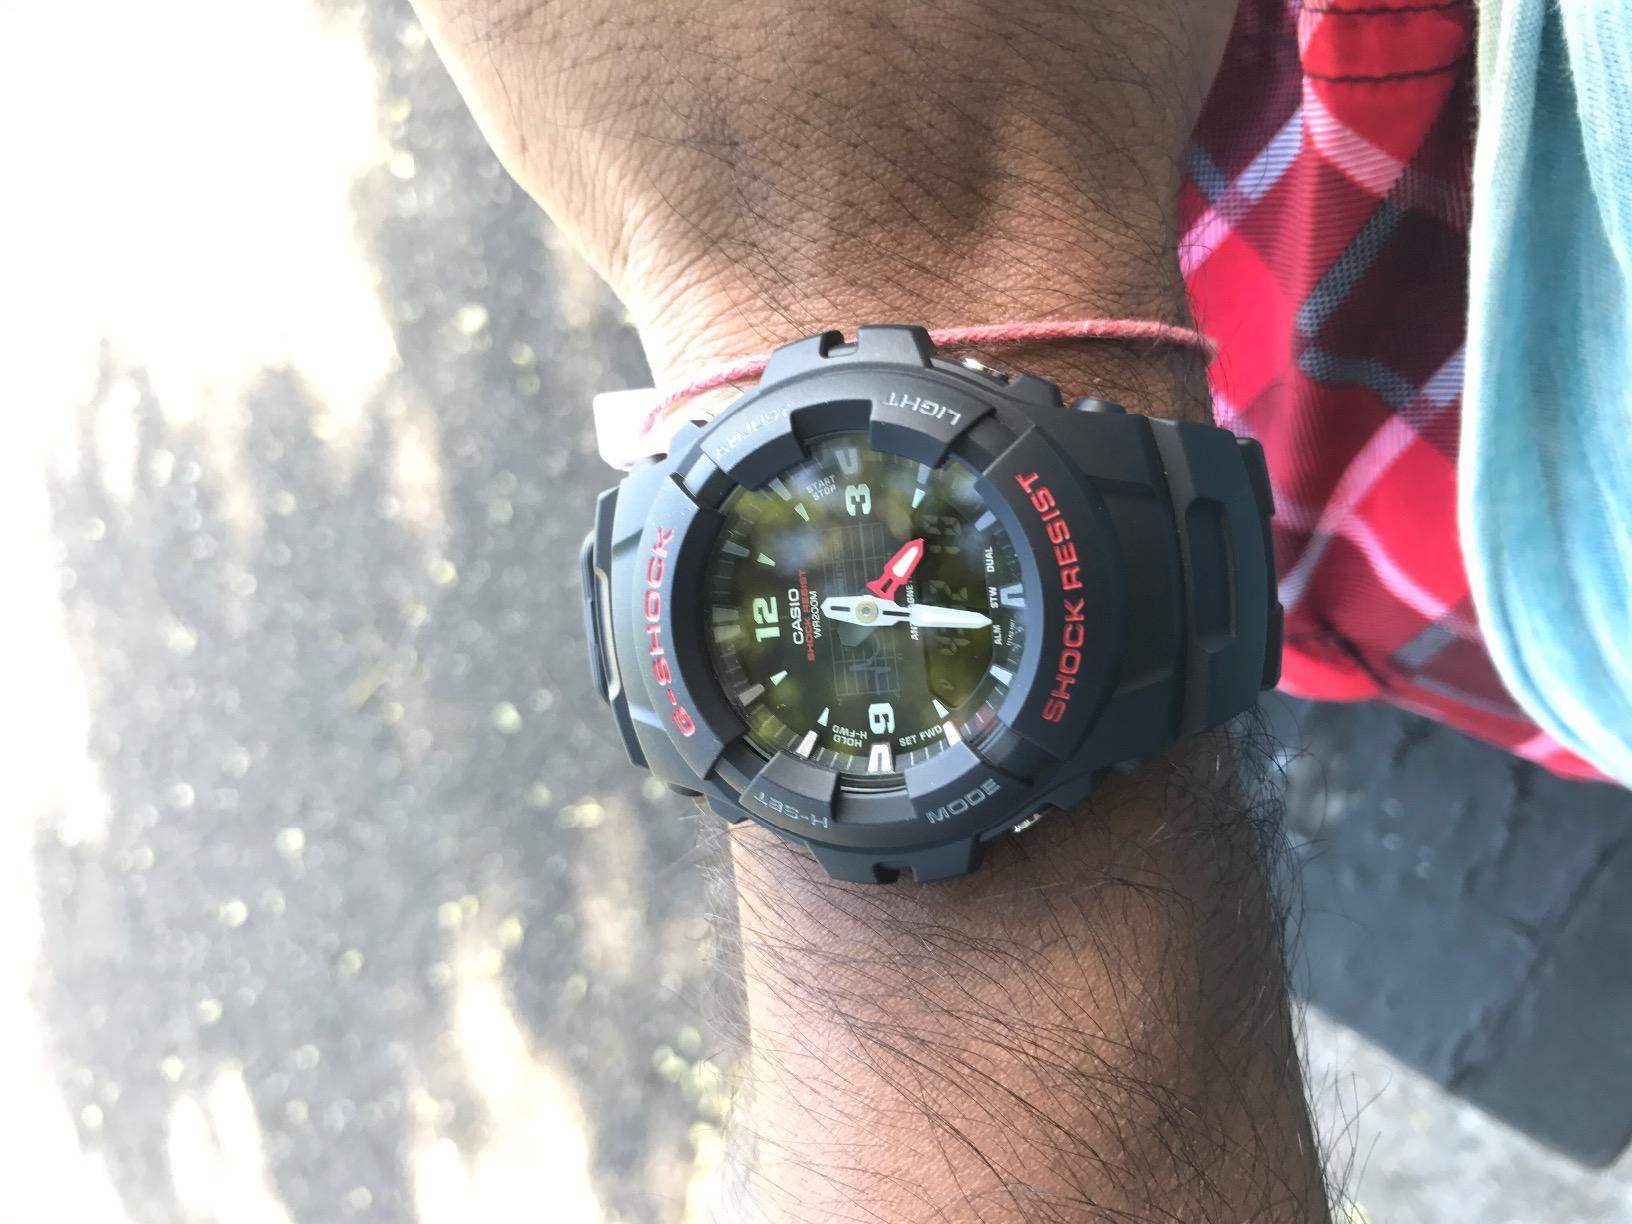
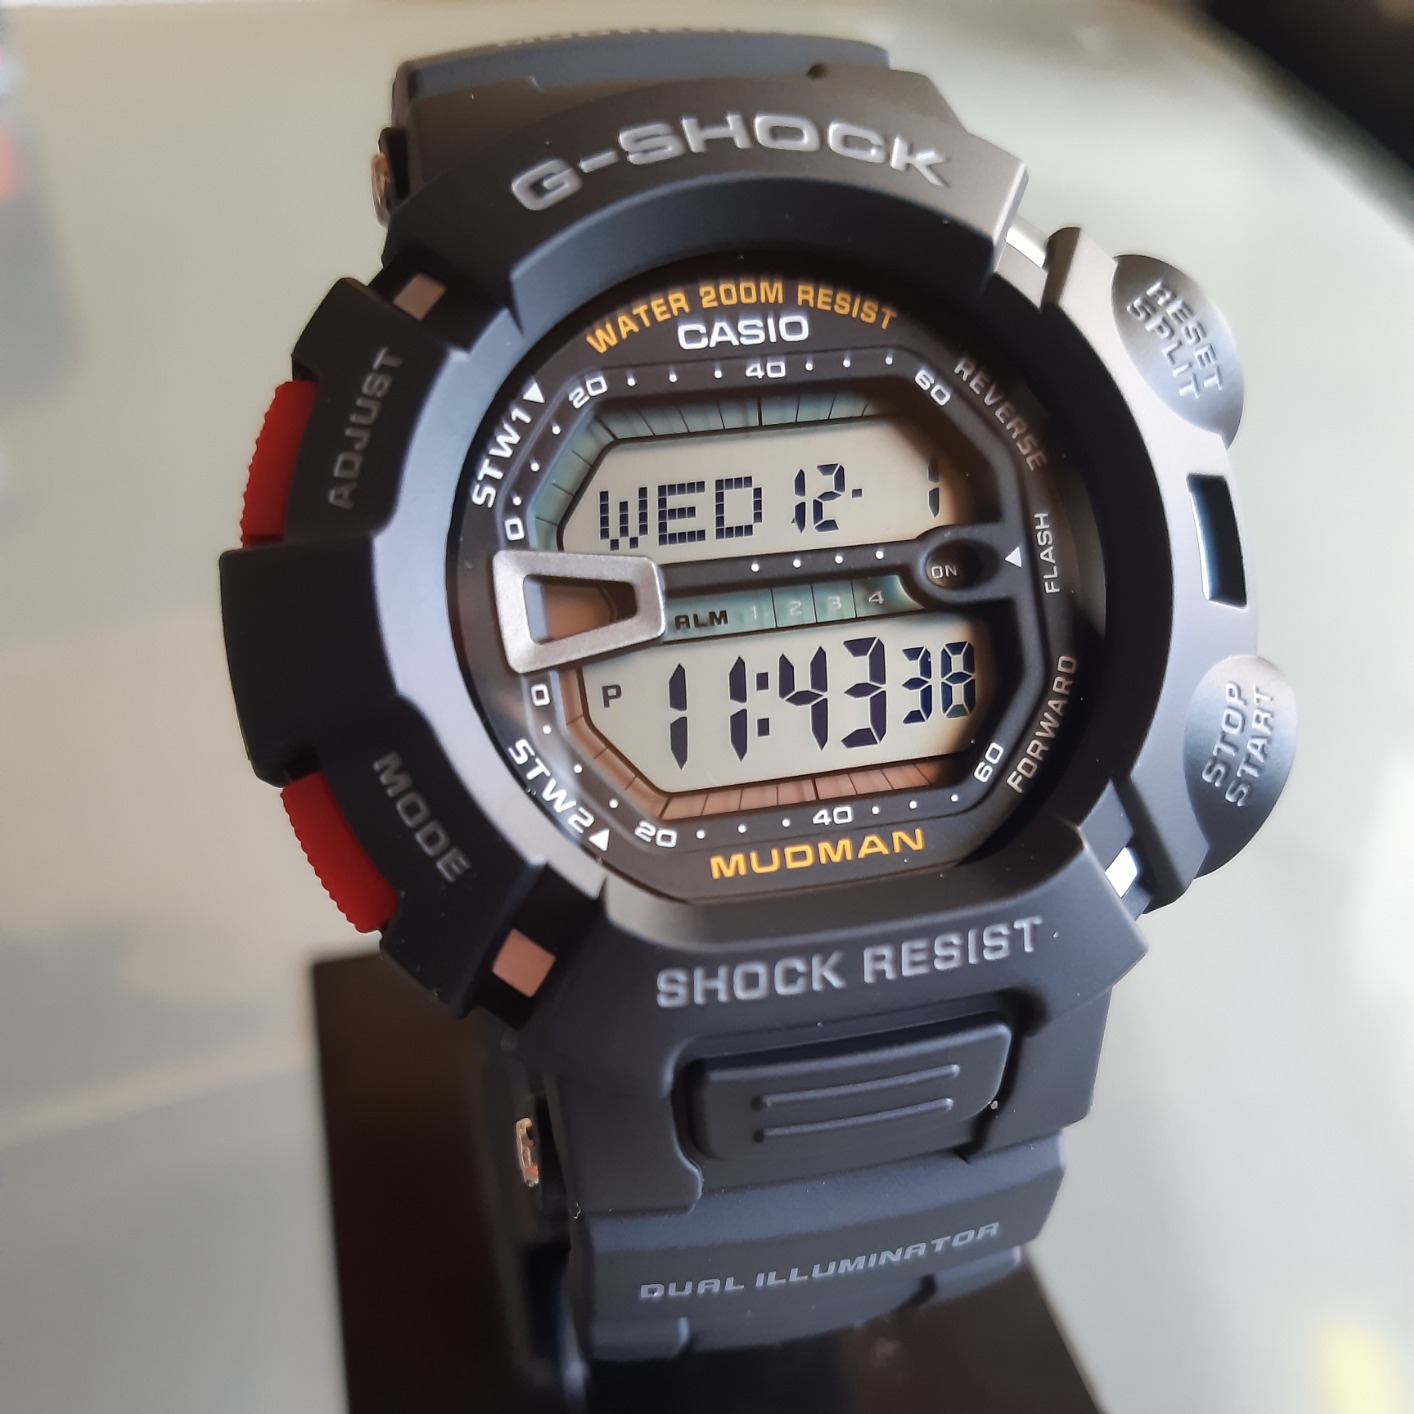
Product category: accessories_watch
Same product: no